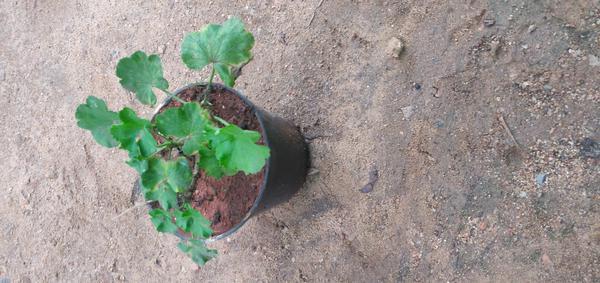
Plant: Geranium